Fawzia Zainal

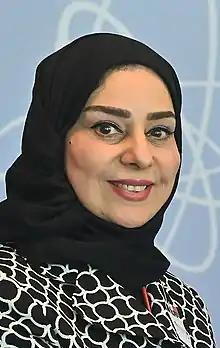
Zainal in 2021

Fawzia Abdulla Yusuf Zainal (born 1961) is a Bahraini media and social activist and politician who has been Speaker of the Council of Representatives from 12 December 2018 to 12 December 2022. Zainal is the first woman to lead Bahrain's parliament, and the second woman to lead a Gulf-Arab parliament after UAE's Amal Al Qubaisi.